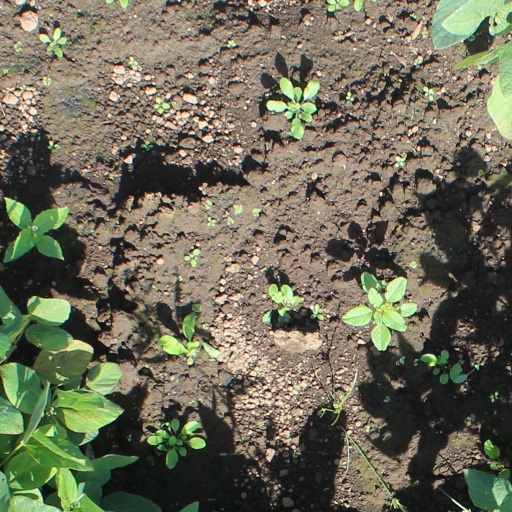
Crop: soybean